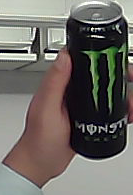
Product: monster_energydrink